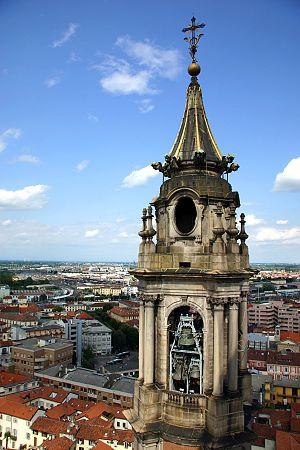
La Basilique San Gaudenzio est une basilique mineure. de Novare, dans la région du Piémont en Italie du Nord. Elle est le point culminant de la ville. Elle est dédiée à Gaudence de Novare, évêque chrétien de la ville.